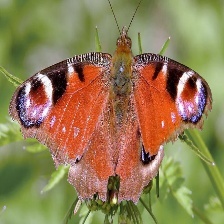
Species: PEACOCK
Butterfly family (ImageNet category): admiral